Jim Dabakis

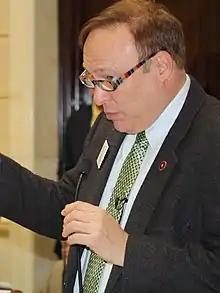
Dabakis in 2013

Jim Dabakis is an American politician from Salt Lake City, Utah. While now a Republican for primary voting purposes, he served as a member of the Utah State Senate as a Democrat, where he represented the state's 2nd senate district.